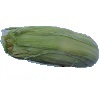
Label: Corn Husk 1